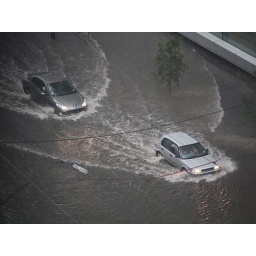
Two cars on flooded road - Melbourne Hailstorm, by Nicholas Vardaxis